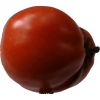
Label: tomato